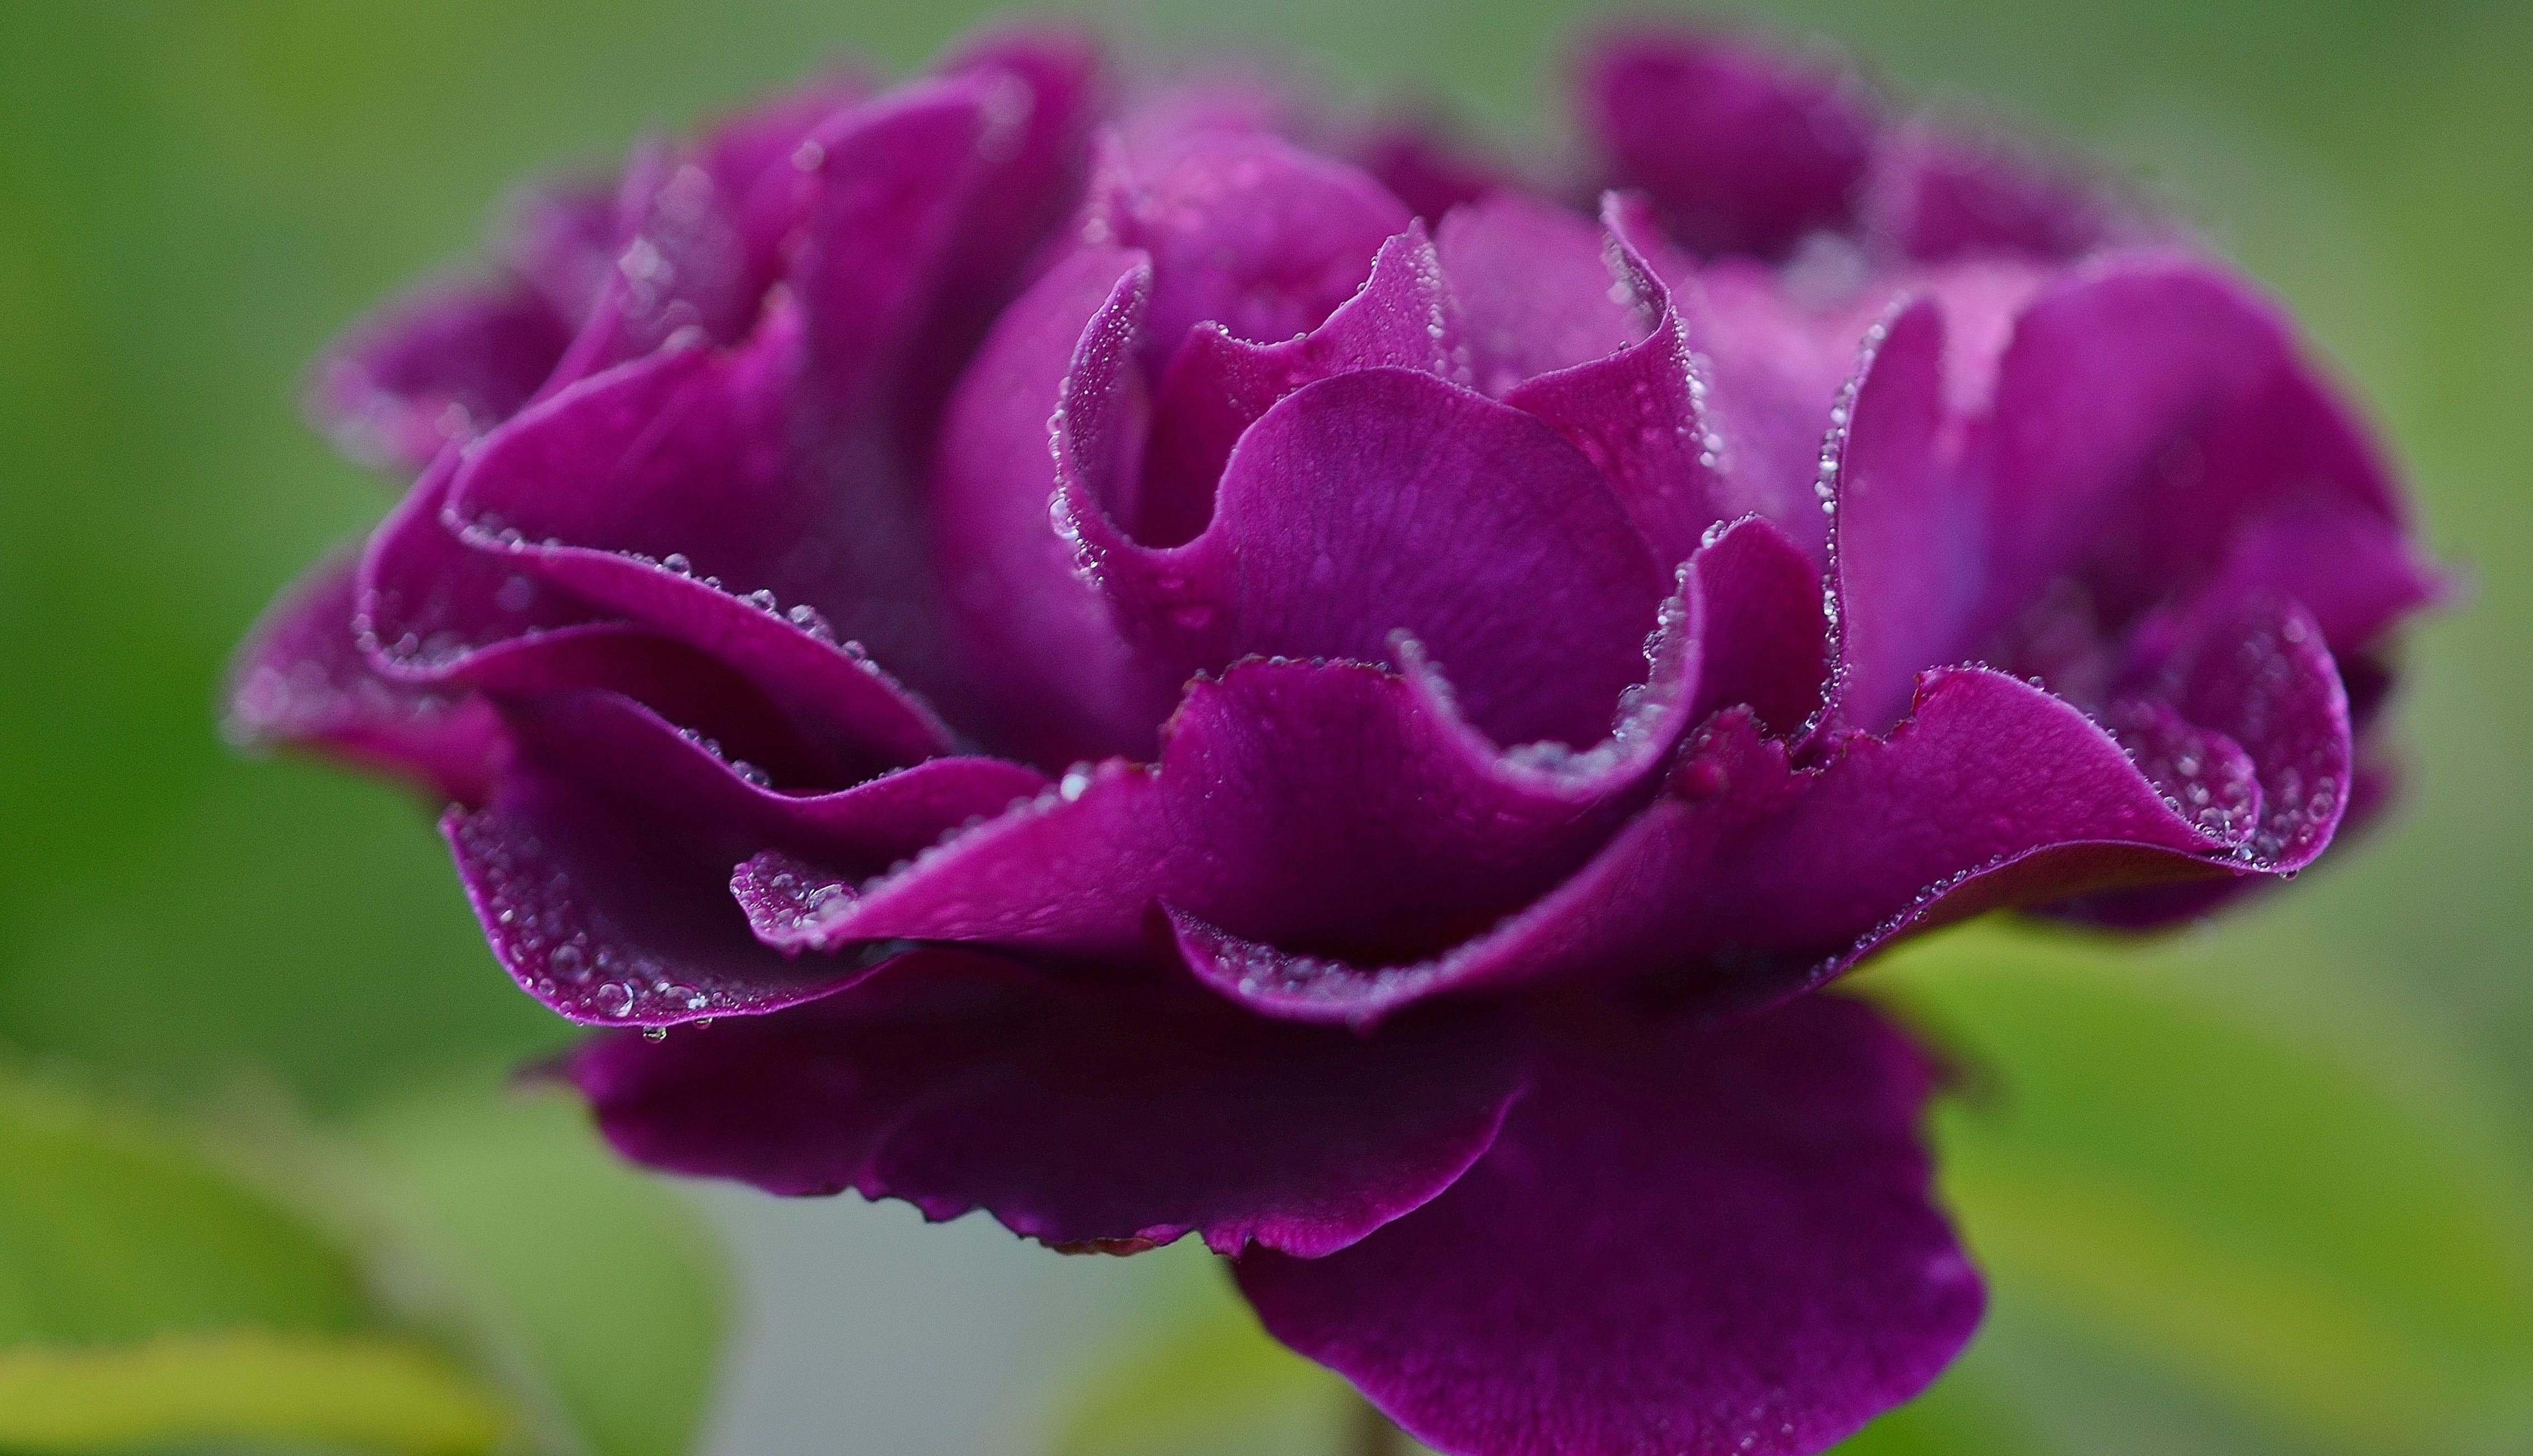
nature, blossom, plant, flower, purple, petal, bloom, summer, floral, rose, spring, garden, pink, flora, close up, macro photography, flowering plant, garden roses, rose family, annual plant, plant stem, land plant